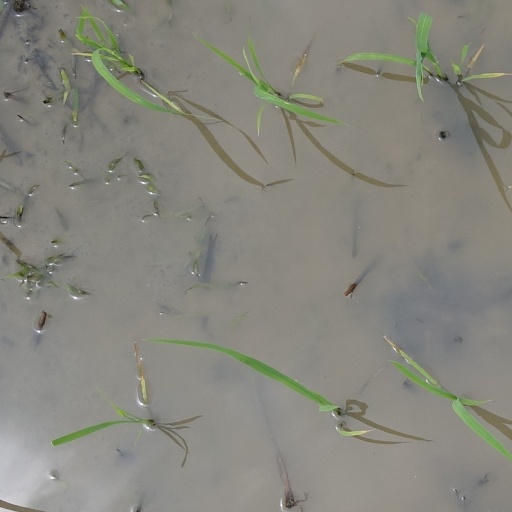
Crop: rice